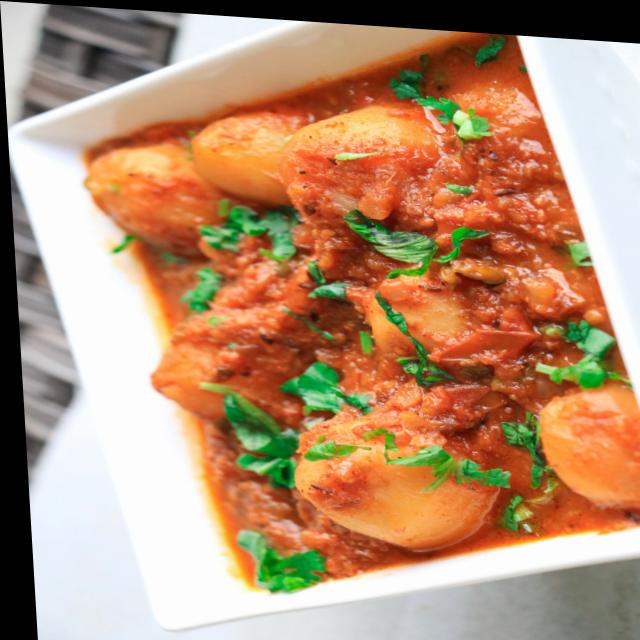
Dish: dum_aloo